Hubo Netherlands

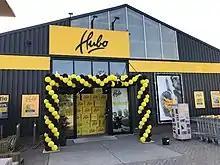
A Hubo store in Meerkerk, 2018

Hubo is a Dutch hardware store chain. Hubo Netherlands and Hubo Belgium are two separate entities. Hubo is part of the franchise-organisation DGN Retail, which headquarters is located in Apeldoorn. DGN Retail also owns the Hardware store-chains Multimate Service Bouwmarkt, Fixet and Doeland. Hubo is the oldest Hardware store franchise in the Netherlands, starting its franchising business in 1969. As of 2011, Hubo has over 200 stores, all of which are located in the Netherlands, making it the largest Hardware store-chain in the Netherlands in number of stores.